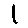
Label: 1